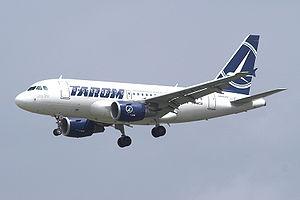
Tarom est la compagnie aérienne nationale de Roumanie.